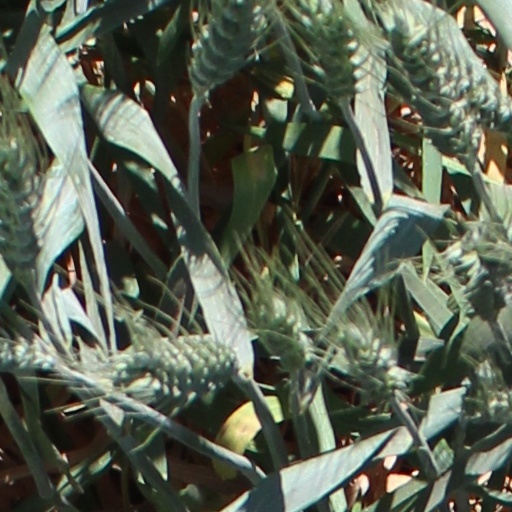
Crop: wheat